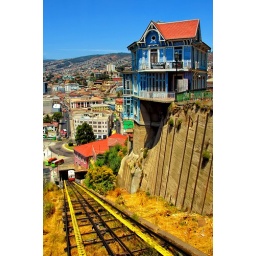
Hanging house over 100+ year old cable car